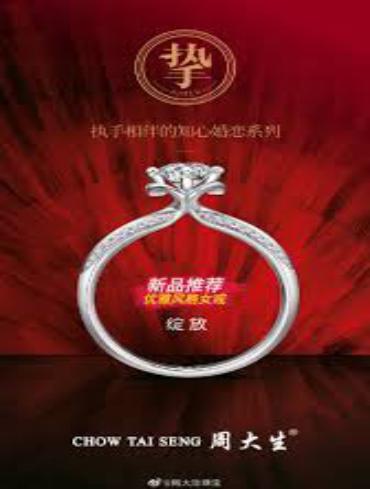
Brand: CHOW TAI SENG-1
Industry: Others